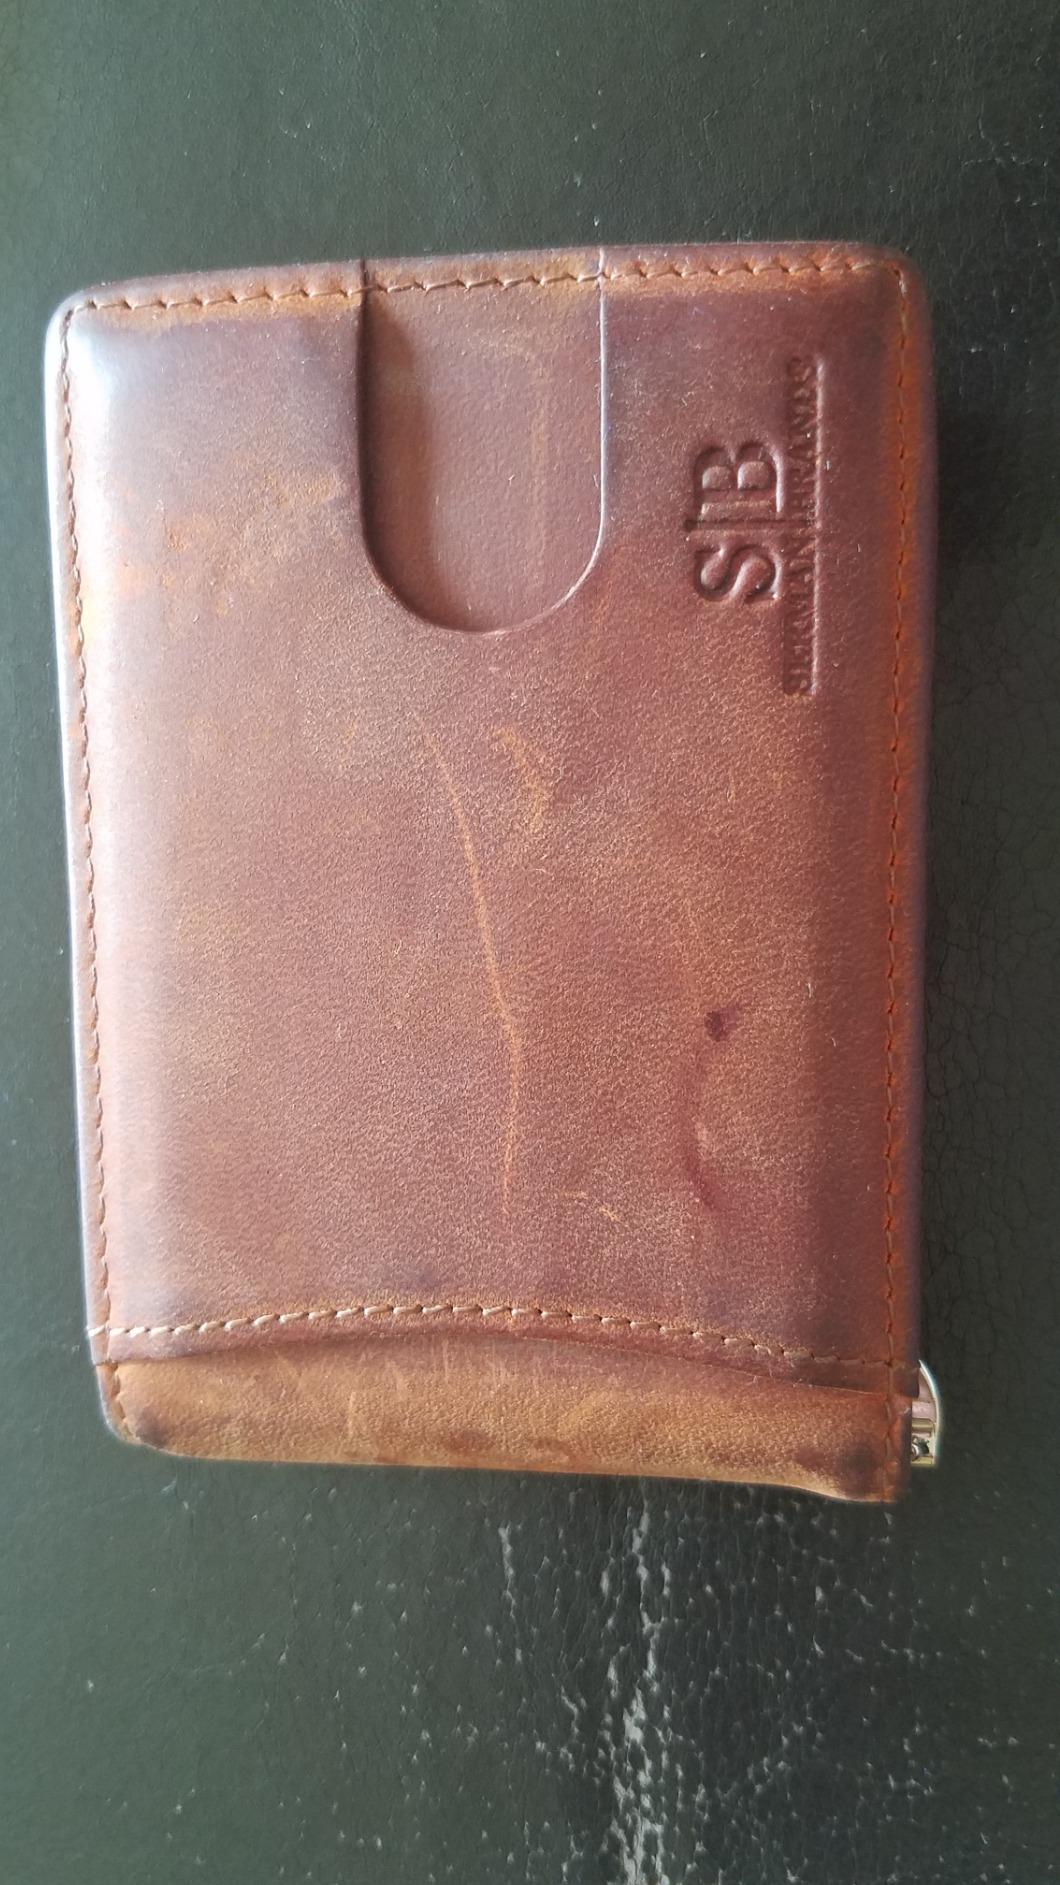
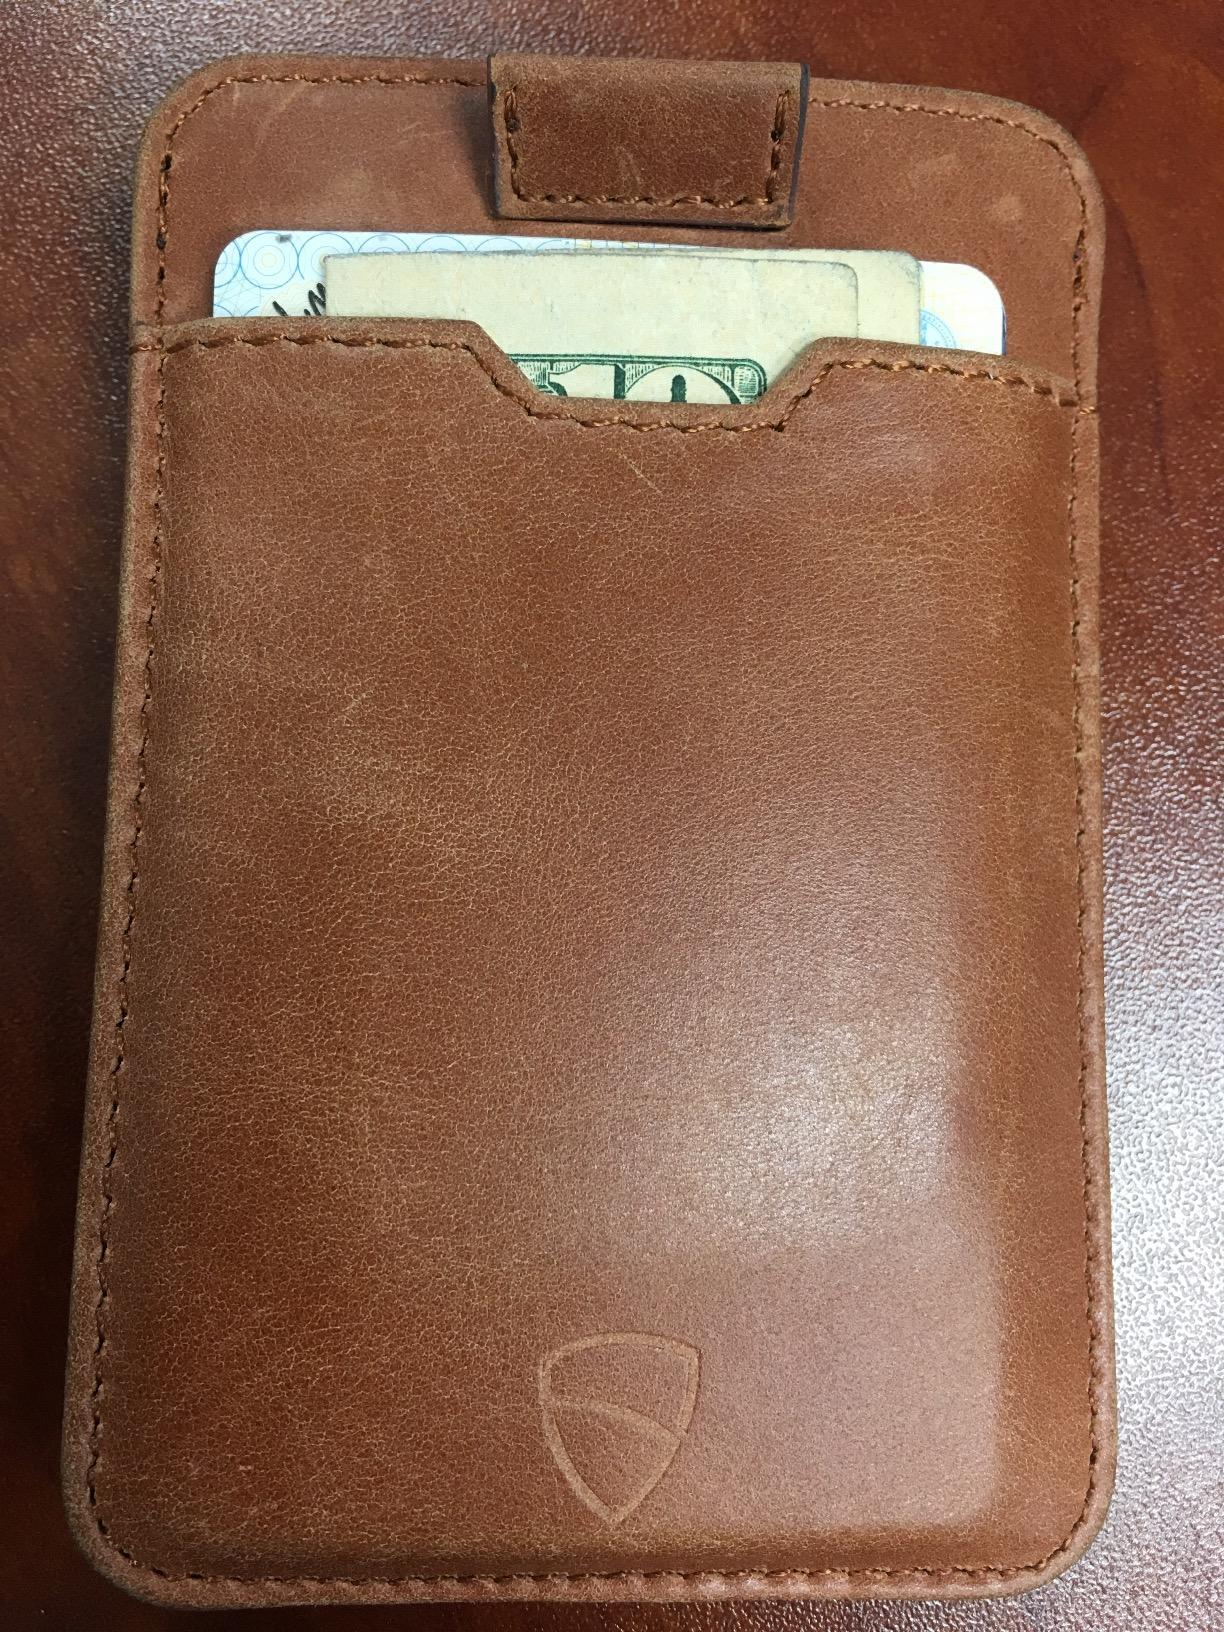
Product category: accessories_wallet
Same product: no